Anti-Catholicism

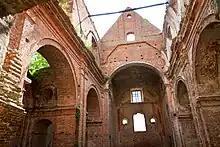
The Kisielin massacre was a slaughter of Polish worshippers on 11 July 1943 during a Sunday mass.

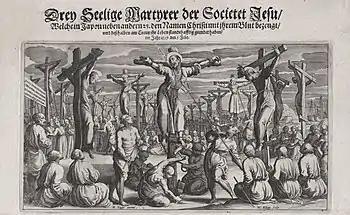
The 26 Martyrs of Japan at Nagasaki, 1628 engraving

During the French Revolution (1789–1795), the clergy and the laity were persecuted and Church property was confiscated and destroyed by the new government as part of a process of "Dechristianization", the aims of which were the destruction of Catholic practices and the destruction of the very faith itself, culminating in the imposition of the atheistic Cult of Reason followed by the imposition of the deistic Cult of the Supreme Being. The persecution led Catholics who lived in the west of France to wage a counterrevolution, the War in the Vendée, and when the state was victorious, it killed tens of thousands of Catholics. A few historians have called the killings a genocide. However, most historians believe that the killings constituted a brutal crackdown against political enemies rather than a genocide. The French invasions of Italy (1796–1799) included an assault on Rome and the exile of Pope Pius VI in 1798.